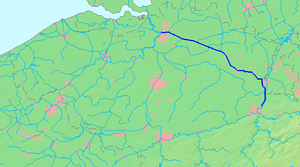
Le canal Albert est un canal à grand gabarit de 130 km de long situé en Belgique. Il relie le Port autonome de Liège sur la Meuse au port d'Anvers, sur l'estuaire de l'Escaut et à la mer du Nord. Il porte ce nom en souvenir d'Albert Iᵉʳ, roi des Belges.